Answer in natural language. Is brown rectangular extendable dining table behind white refridgerator with water dispenser? Choose between the following options: no or yes
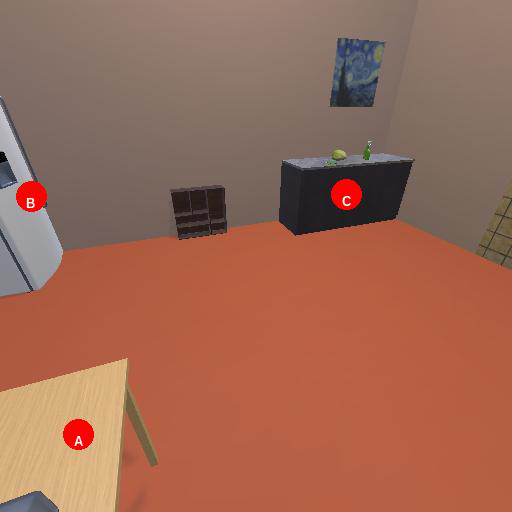
<answer>no</answer>